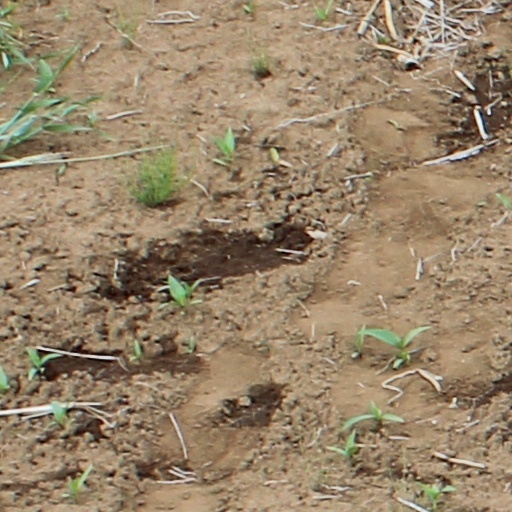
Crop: wheat